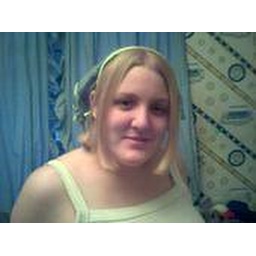
in my room i was busy tidying it, i really hate that wall paper